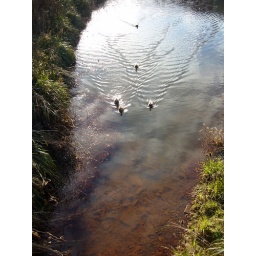
Notice the orange in the water from the naturally occurring iron oxide, aka rust.